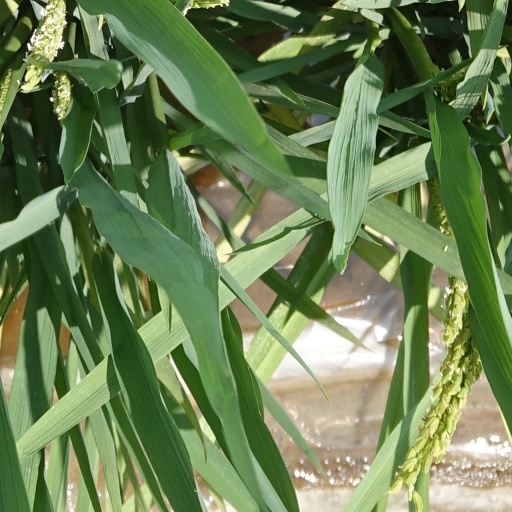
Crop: rice